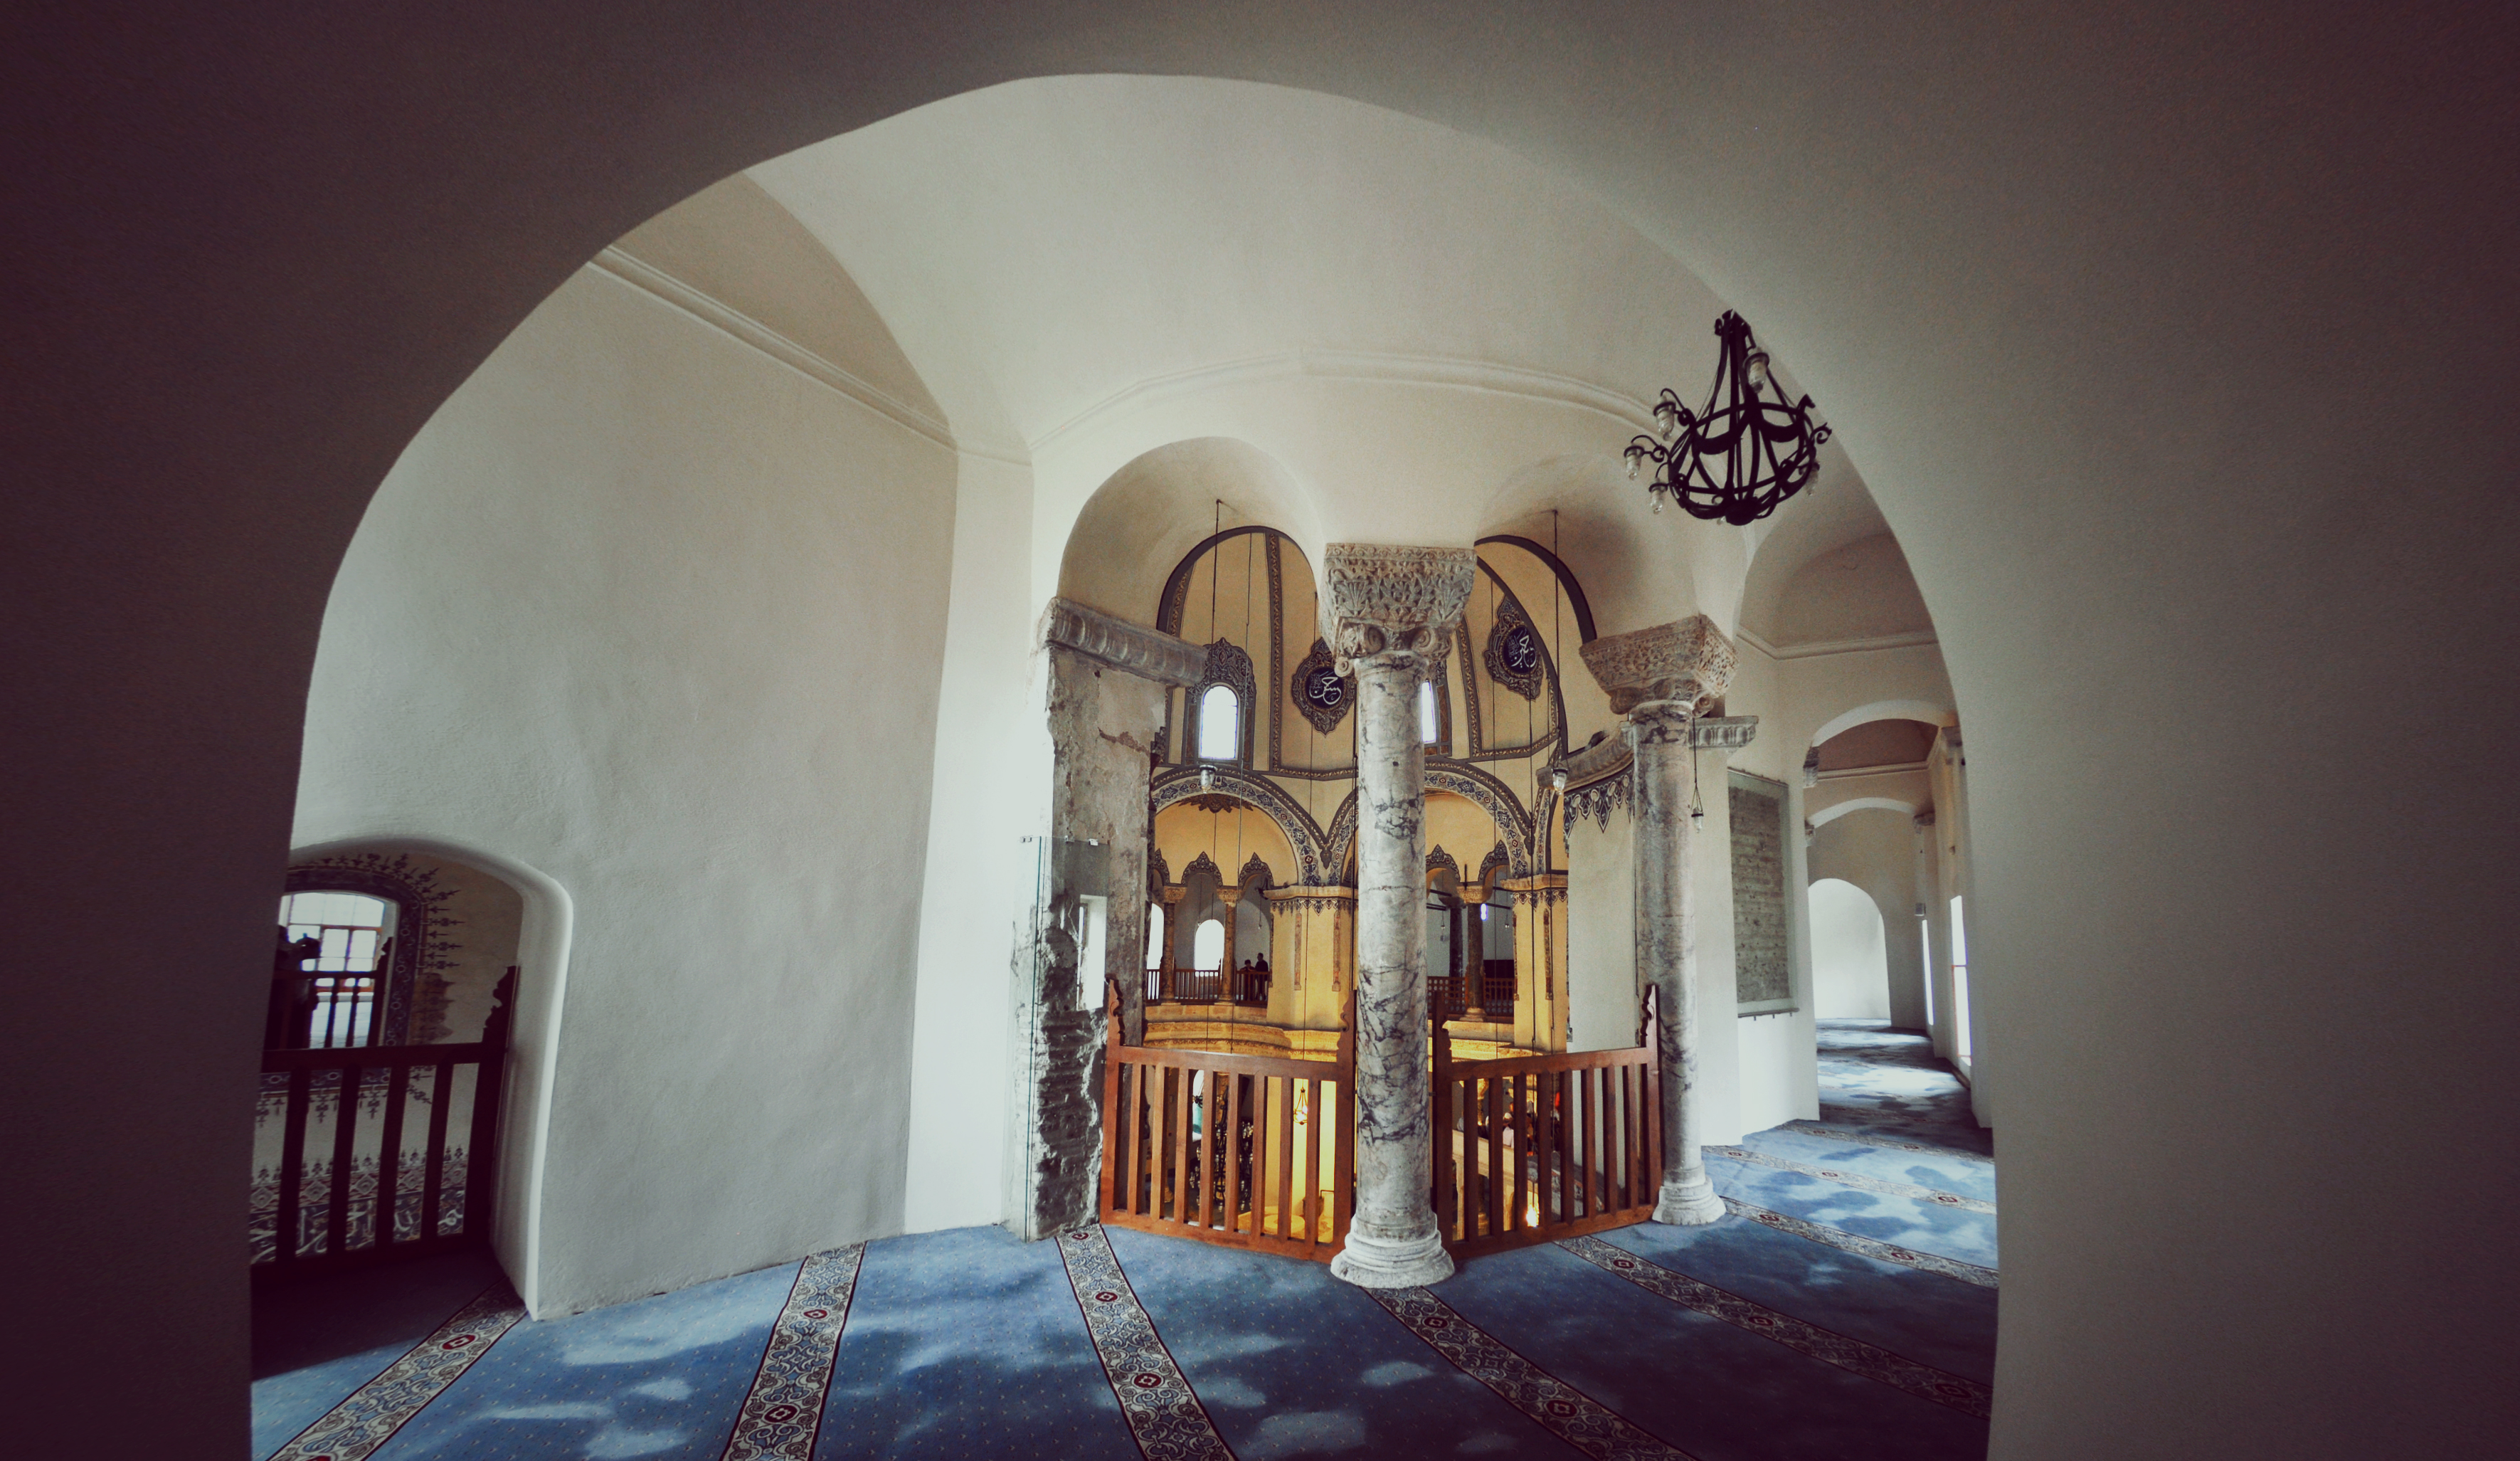
architecture, house, interior, building, arch, column, greek, church, chapel, brick, interior design, empire, turkey, istanbul, mosque, roman, gallery, history, christianity, islam, orthodox, unesco, eastern, dome, worldheritage, muslim, byzantine, biserica, arhitectura, orthodoxy, cupola, caramida, sergiusandbacchus, littlehagiasophia, byzantium, constantinople, ottoman, kumkap, fatih, constantinopolitan, bizantin, byzantin, byzanz, byzantinisch, cami, camii, islamic, osmanli, isidoreofmiletus, anthemiusoftralles, lateantiquity, eik n, k kayasofya